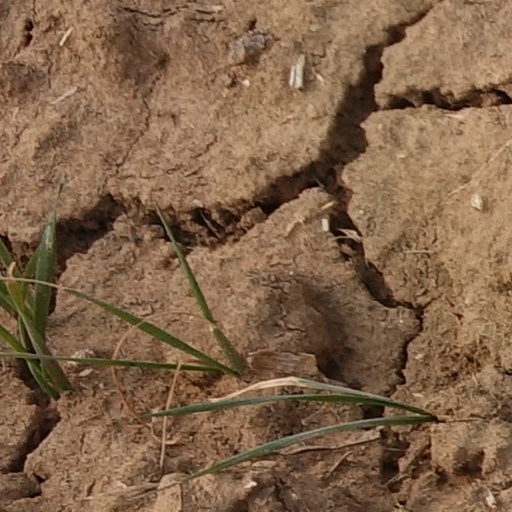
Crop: wheat